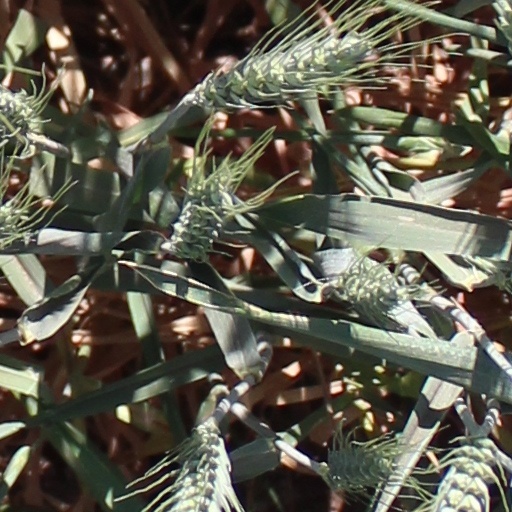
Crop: wheat